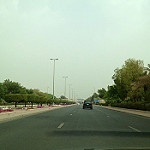
Label: street